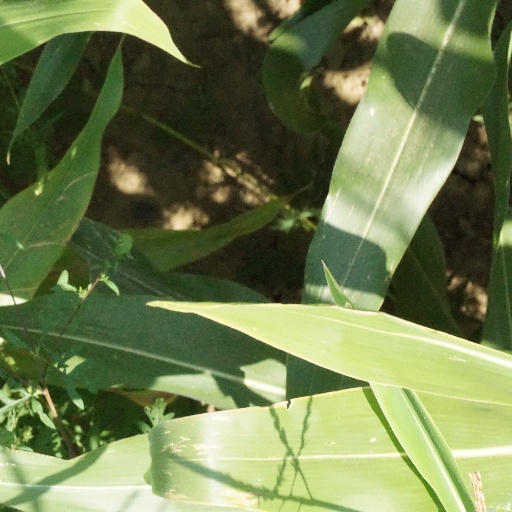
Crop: maize; corn